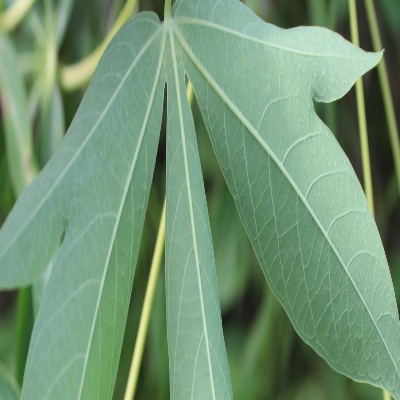
Crop: Cassava
Condition: healthy